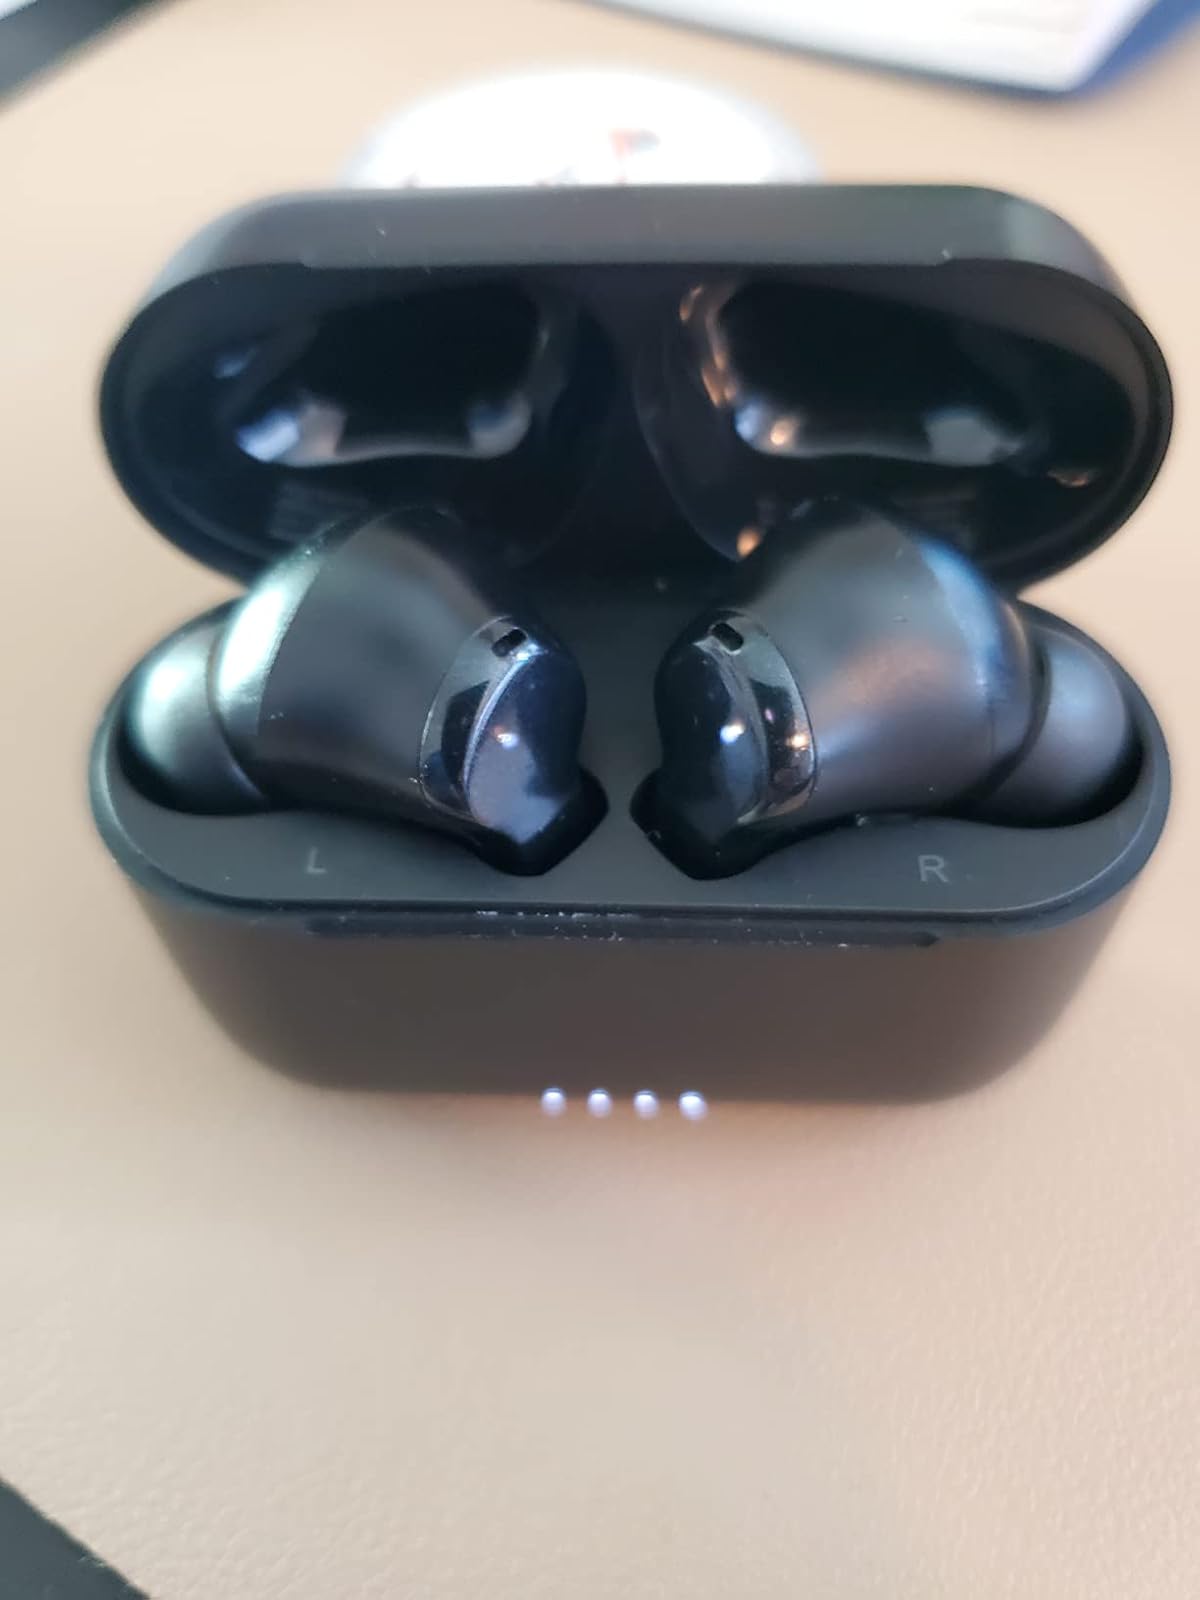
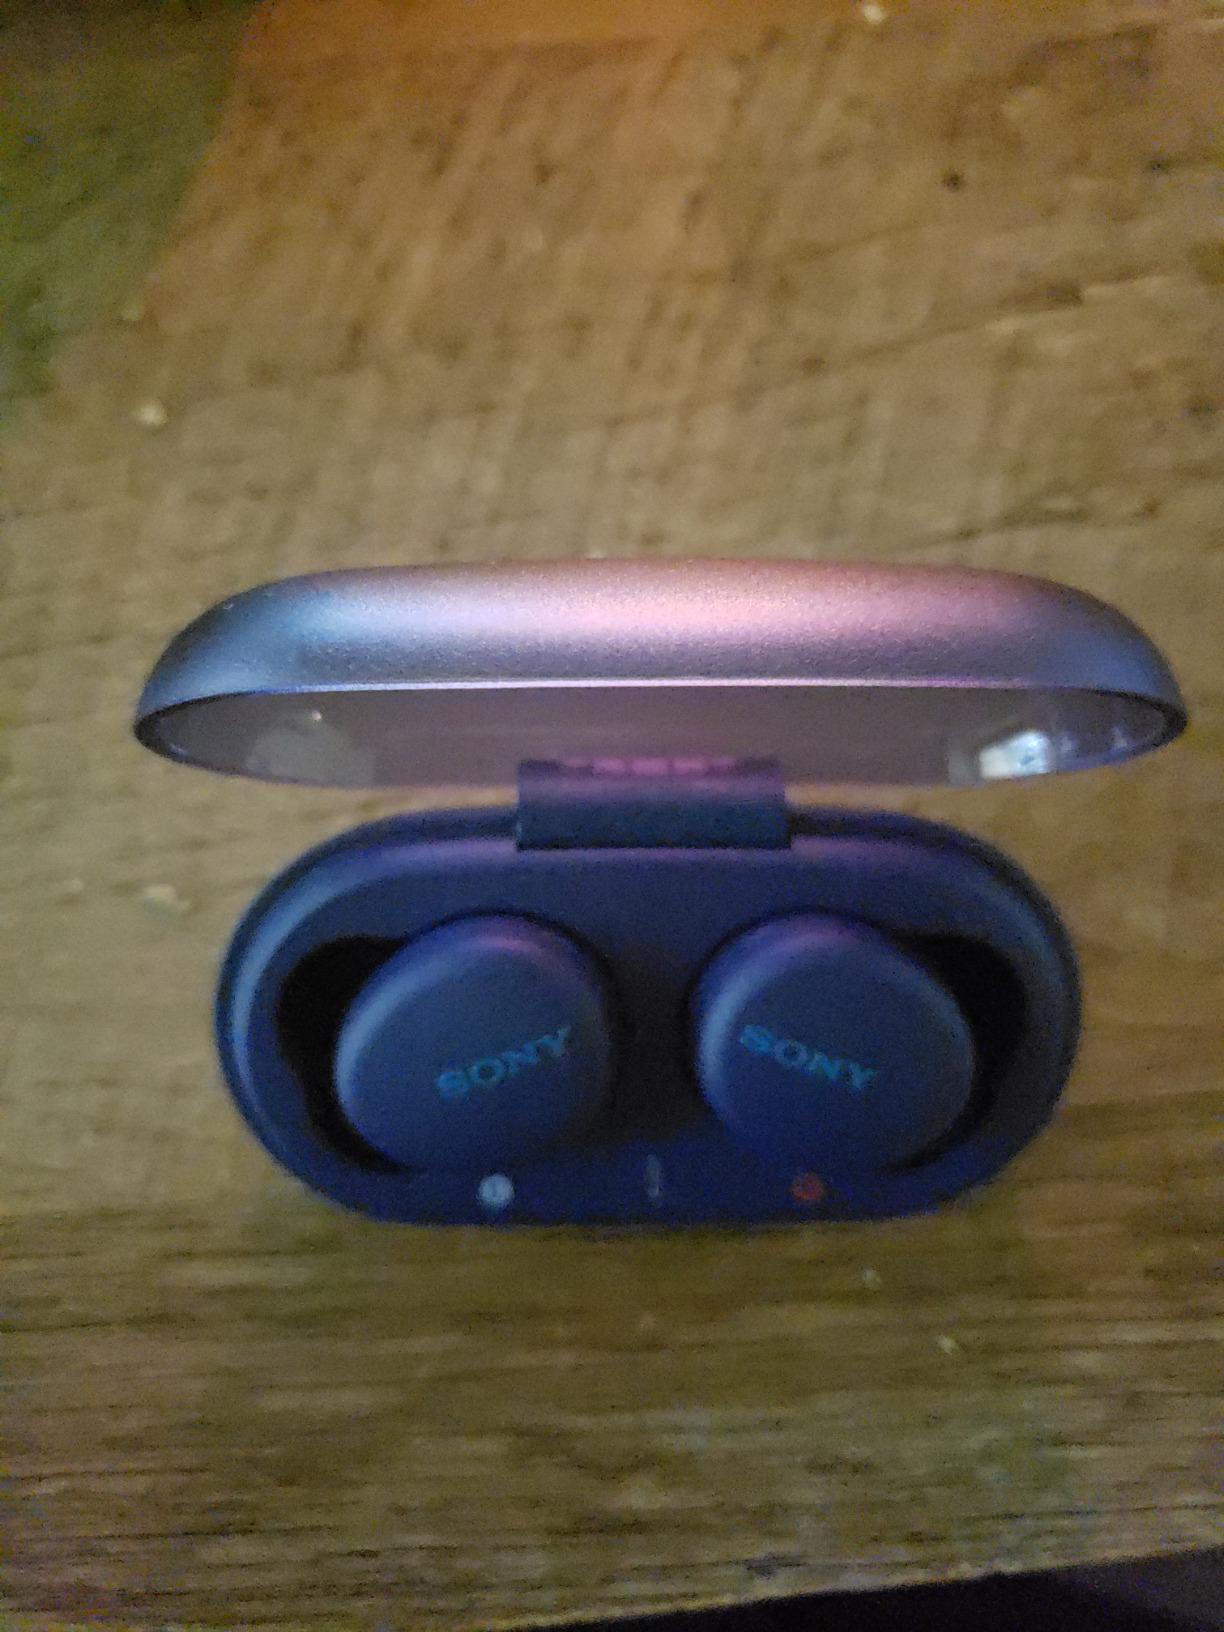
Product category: earbuds
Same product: no